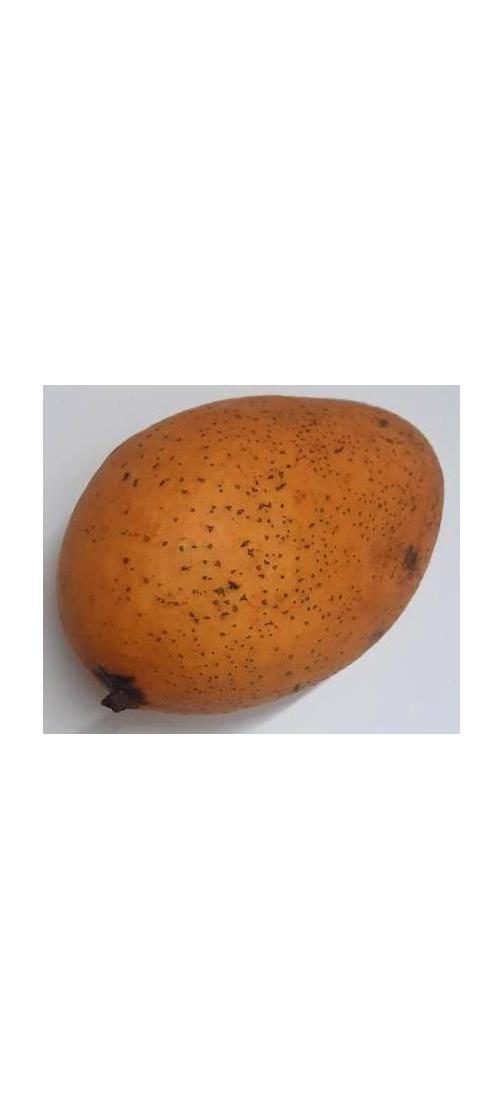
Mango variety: Ashshina Classic